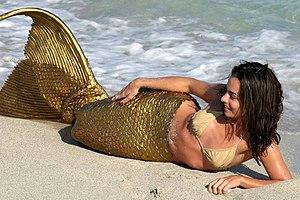
Le mermaiding ou mermaid fitness, parfois nommé nage sirène ou « sport sirène », est la pratique de revêtir un costume de sirène muni d'une queue de poisson, et généralement de nager ainsi costumé.